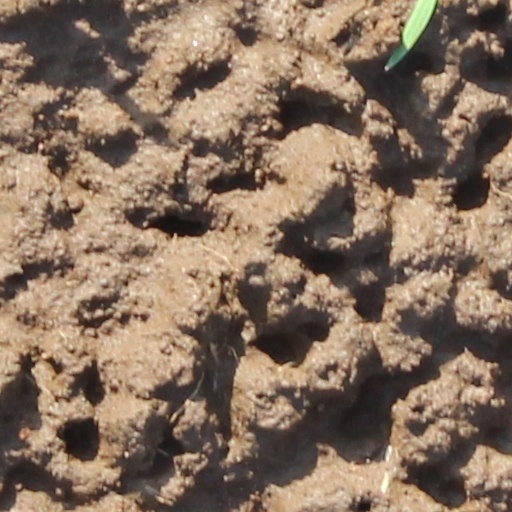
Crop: wheat